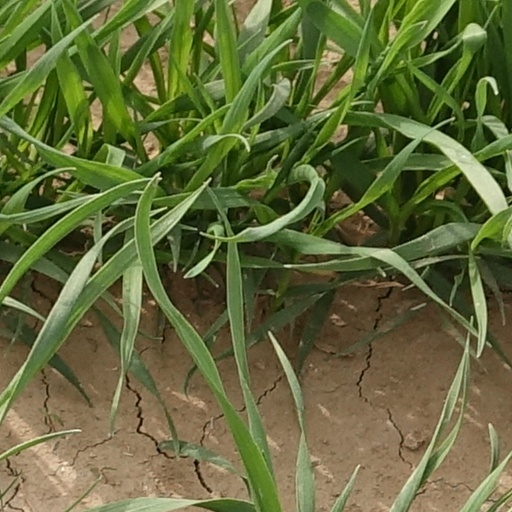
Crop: wheat